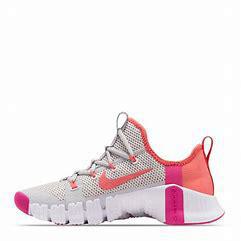
Brand: Nike
Model: Free Metcon 3